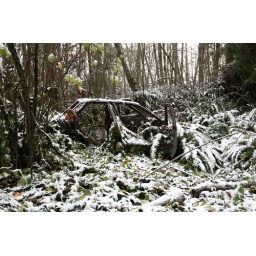
Abandoned car in the green space behind the house. (12/2008)